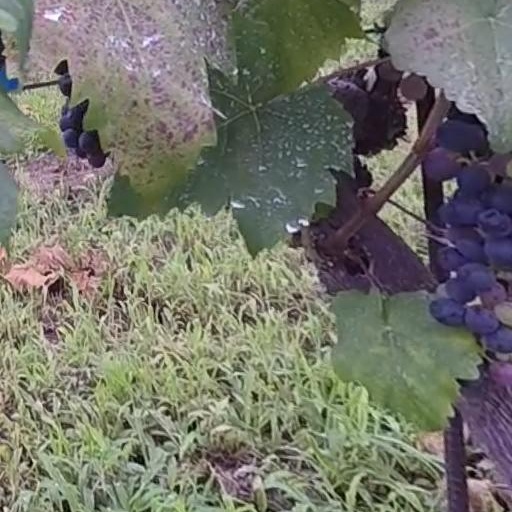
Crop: grape